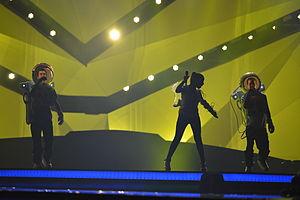
Le Monténégro participe au Concours Eurovision de la chanson, depuis sa cinquante-deuxième édition, en 2007, et ne l’a encore jamais remporté.